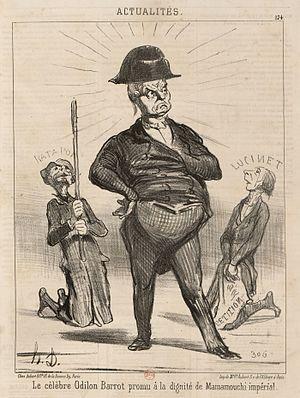
Portrait charge d'Odilon Barrot (1791-1873), homme politique français
Hyacinthe Camille Odilon Barrot, né à Villefort le 19 juillet 1791 et mort à Bougival le 6 août 1873, est un homme d'État français, président du Conseil en 1848-1849 sous la présidence de Louis Napoléon Bonaparte.